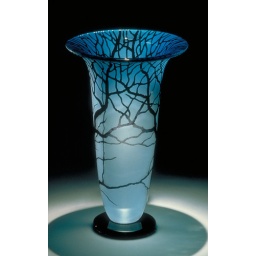
Hand blown art glass Tree Vase shown in blue by Philadelphia artist Bernard Katz.